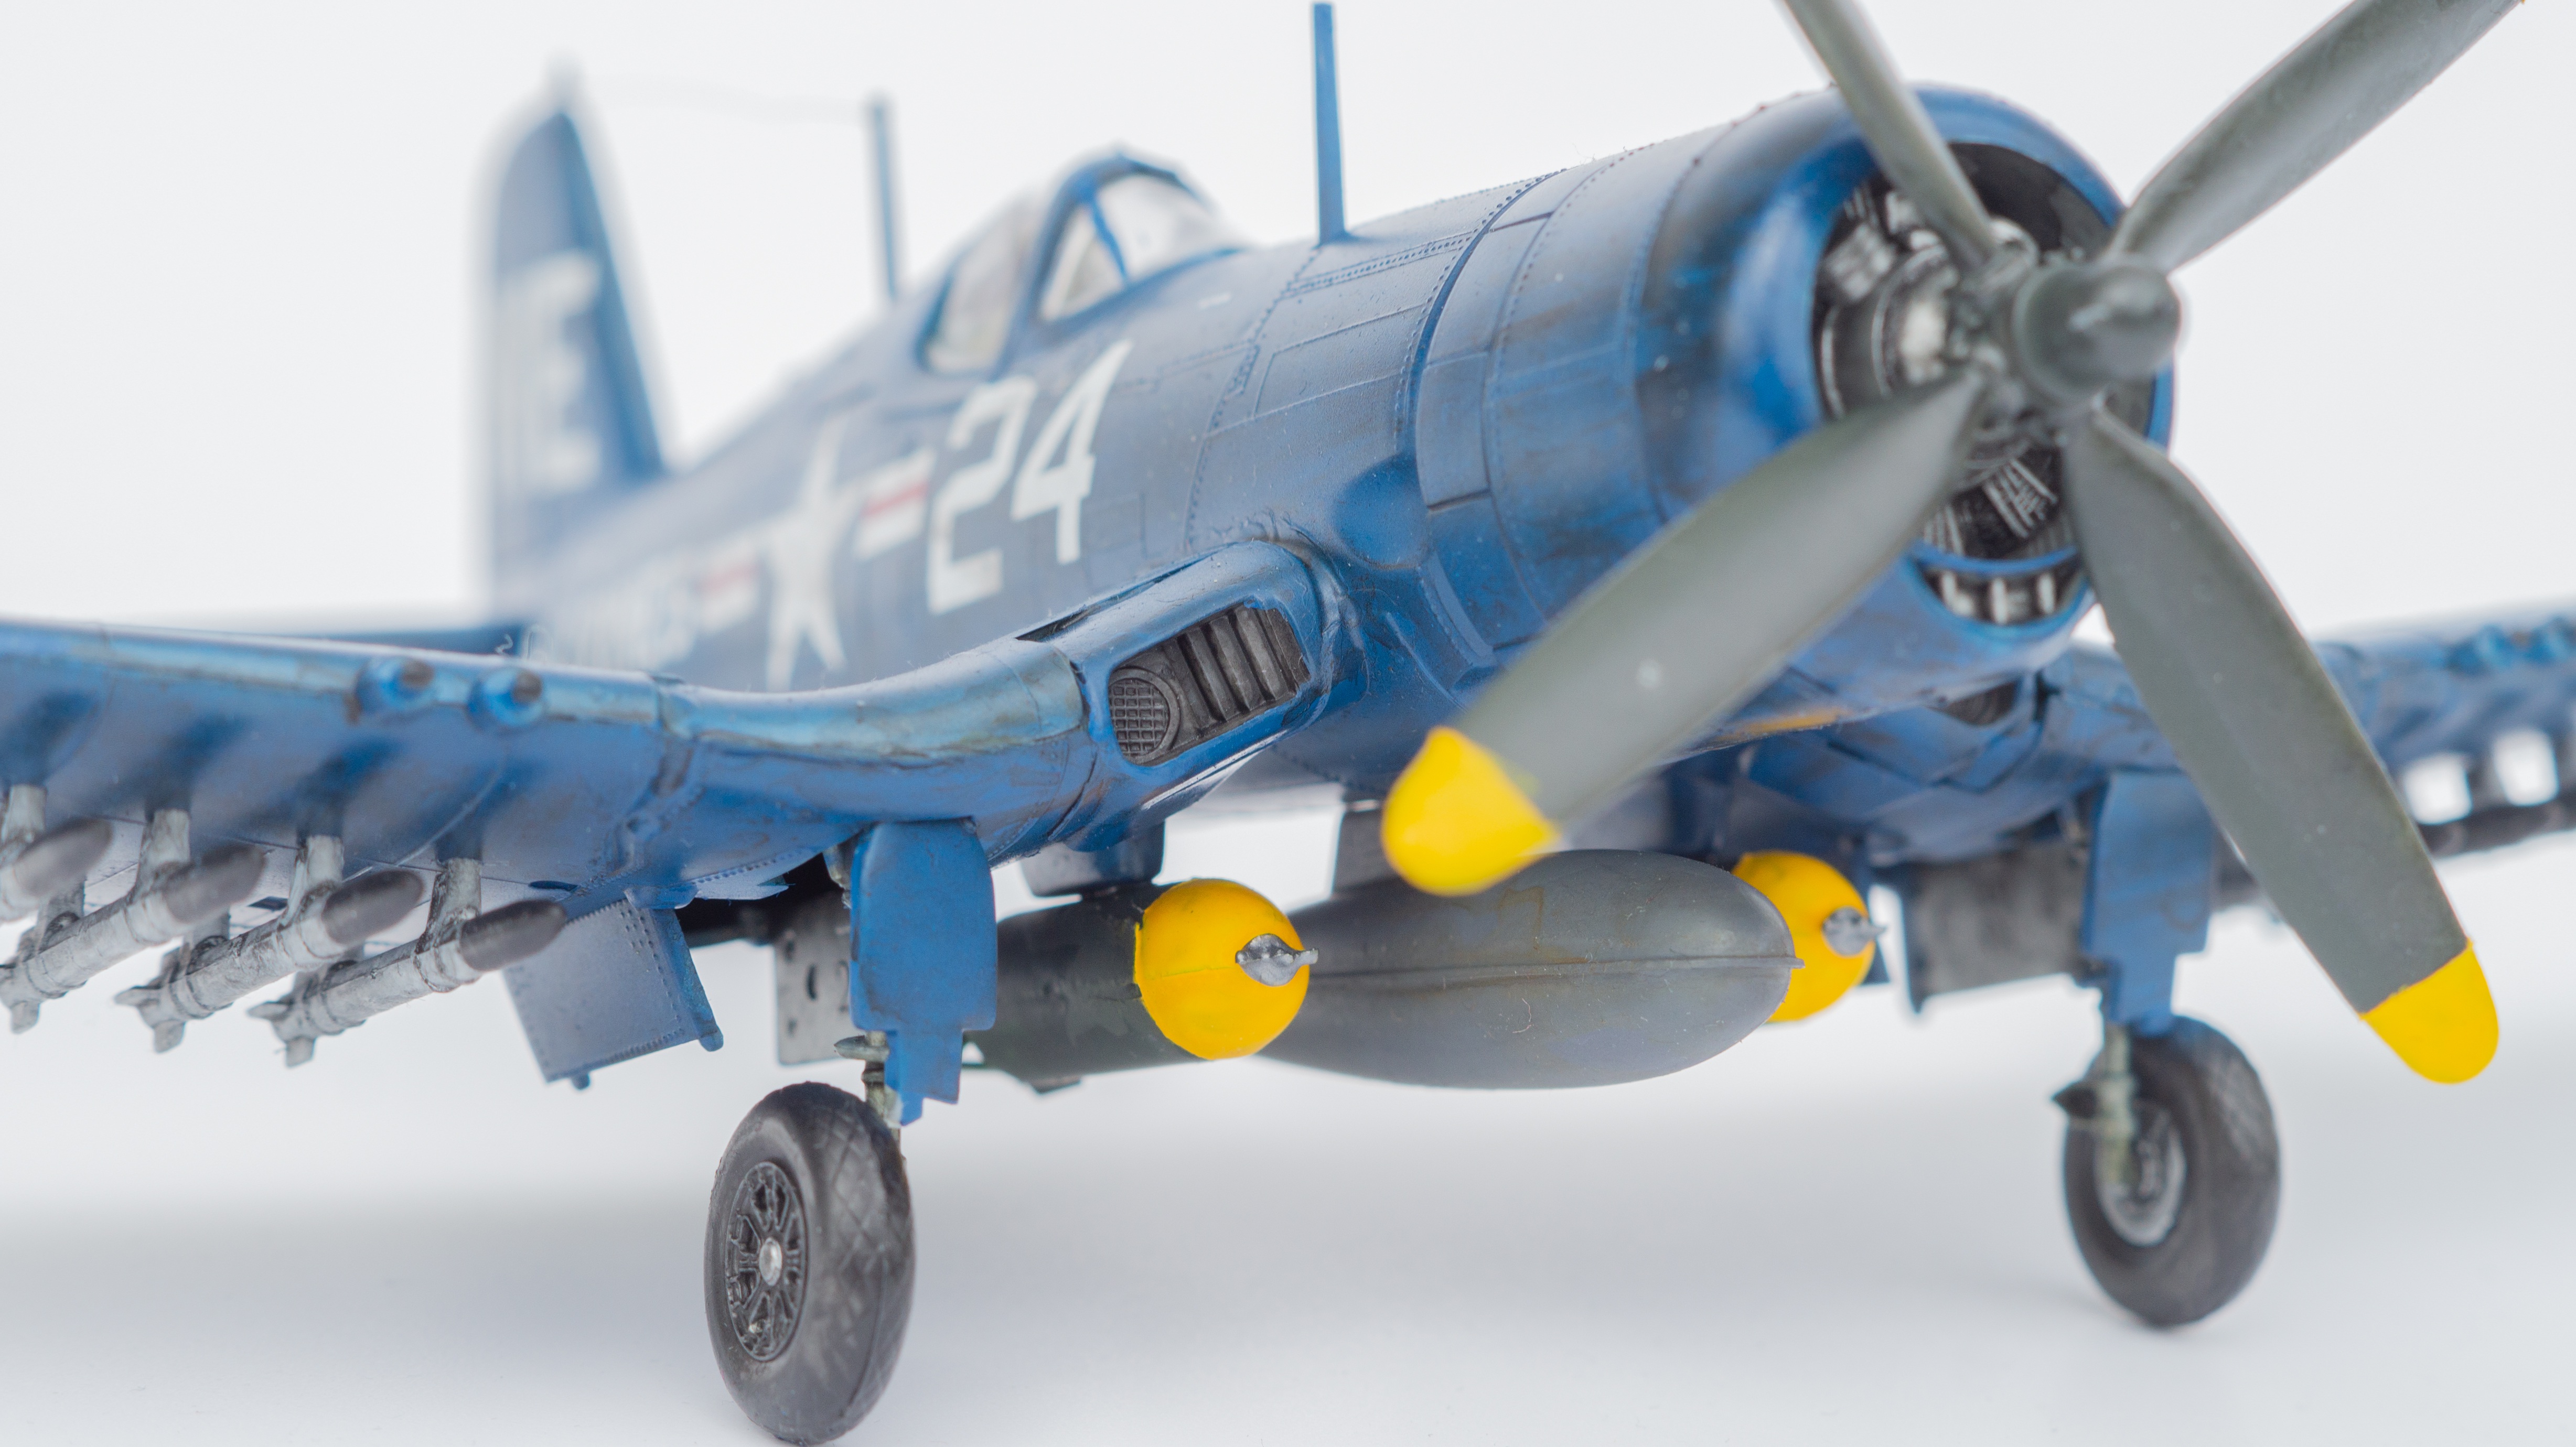
model, vehicle, toy, tire, aircraft, airplane, wheel, automotive tire, propeller, aerospace manufacturer, Toy airplane, tread, monoplane, aviation, fighter aircraft, military aircraft, aircraft engine, ground attack aircraft, jet aircraft, wing, propeller driven aircraft, electric blue, aerospace engineering, scale model, toy vehicle, flap, general aviation, machine, automotive wheel system, flight, auto part, tire care, rim, trainer, air force, air racing, metal